Joanne (album)

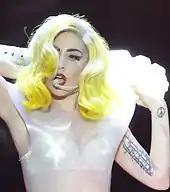
The tattoo on Gaga's left biceps displays the date her aunt Joanne died between lines from a poem by Rainer Maria Rilke.

Gaga named the album after Joanne Stefani Germanotta, her father's sister. She died on December 18, 1974, at age 19, due to complications arising from lupus. Gaga, whose middle name is Joanne (Stefani Joanne Angelina Germanotta), recognized her aunt's death had had a profound effect on her family and her work. The booklet in her debut album, "The Fame" (2008), contained a poem titled "For a Moment" written by Joanne.